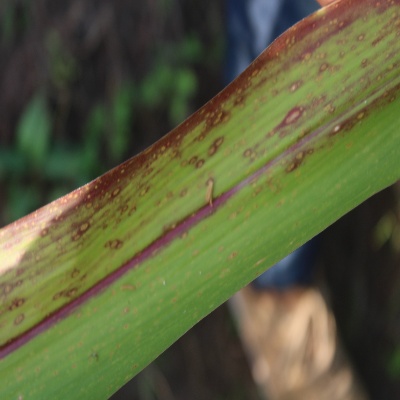
Crop: Maize
Condition: leaf blight